Pomo

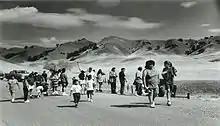
Members of the Round Valley Indian Tribe retrace a forced 1863 relocation to Covelo, California

There were an estimated 8,000 to 21,000 Pomo among 70 tribes speaking seven Pomo languages at the time of European contact. The way of life of the Pomo changed with the arrival of Russians at Fort Ross (1812 to 1841) on the Pacific coastline, and Spanish missionaries and European-American colonists]coming in from the south and east. The Pomo who lived on the coastline and near Fort Ross were known as the Kashaya. They interacted and traded with the Russians.